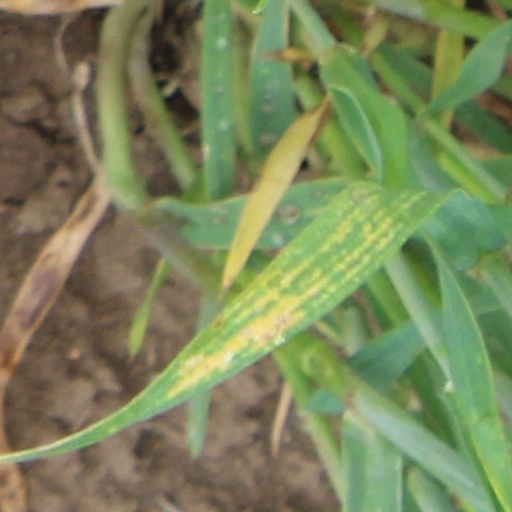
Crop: wheat